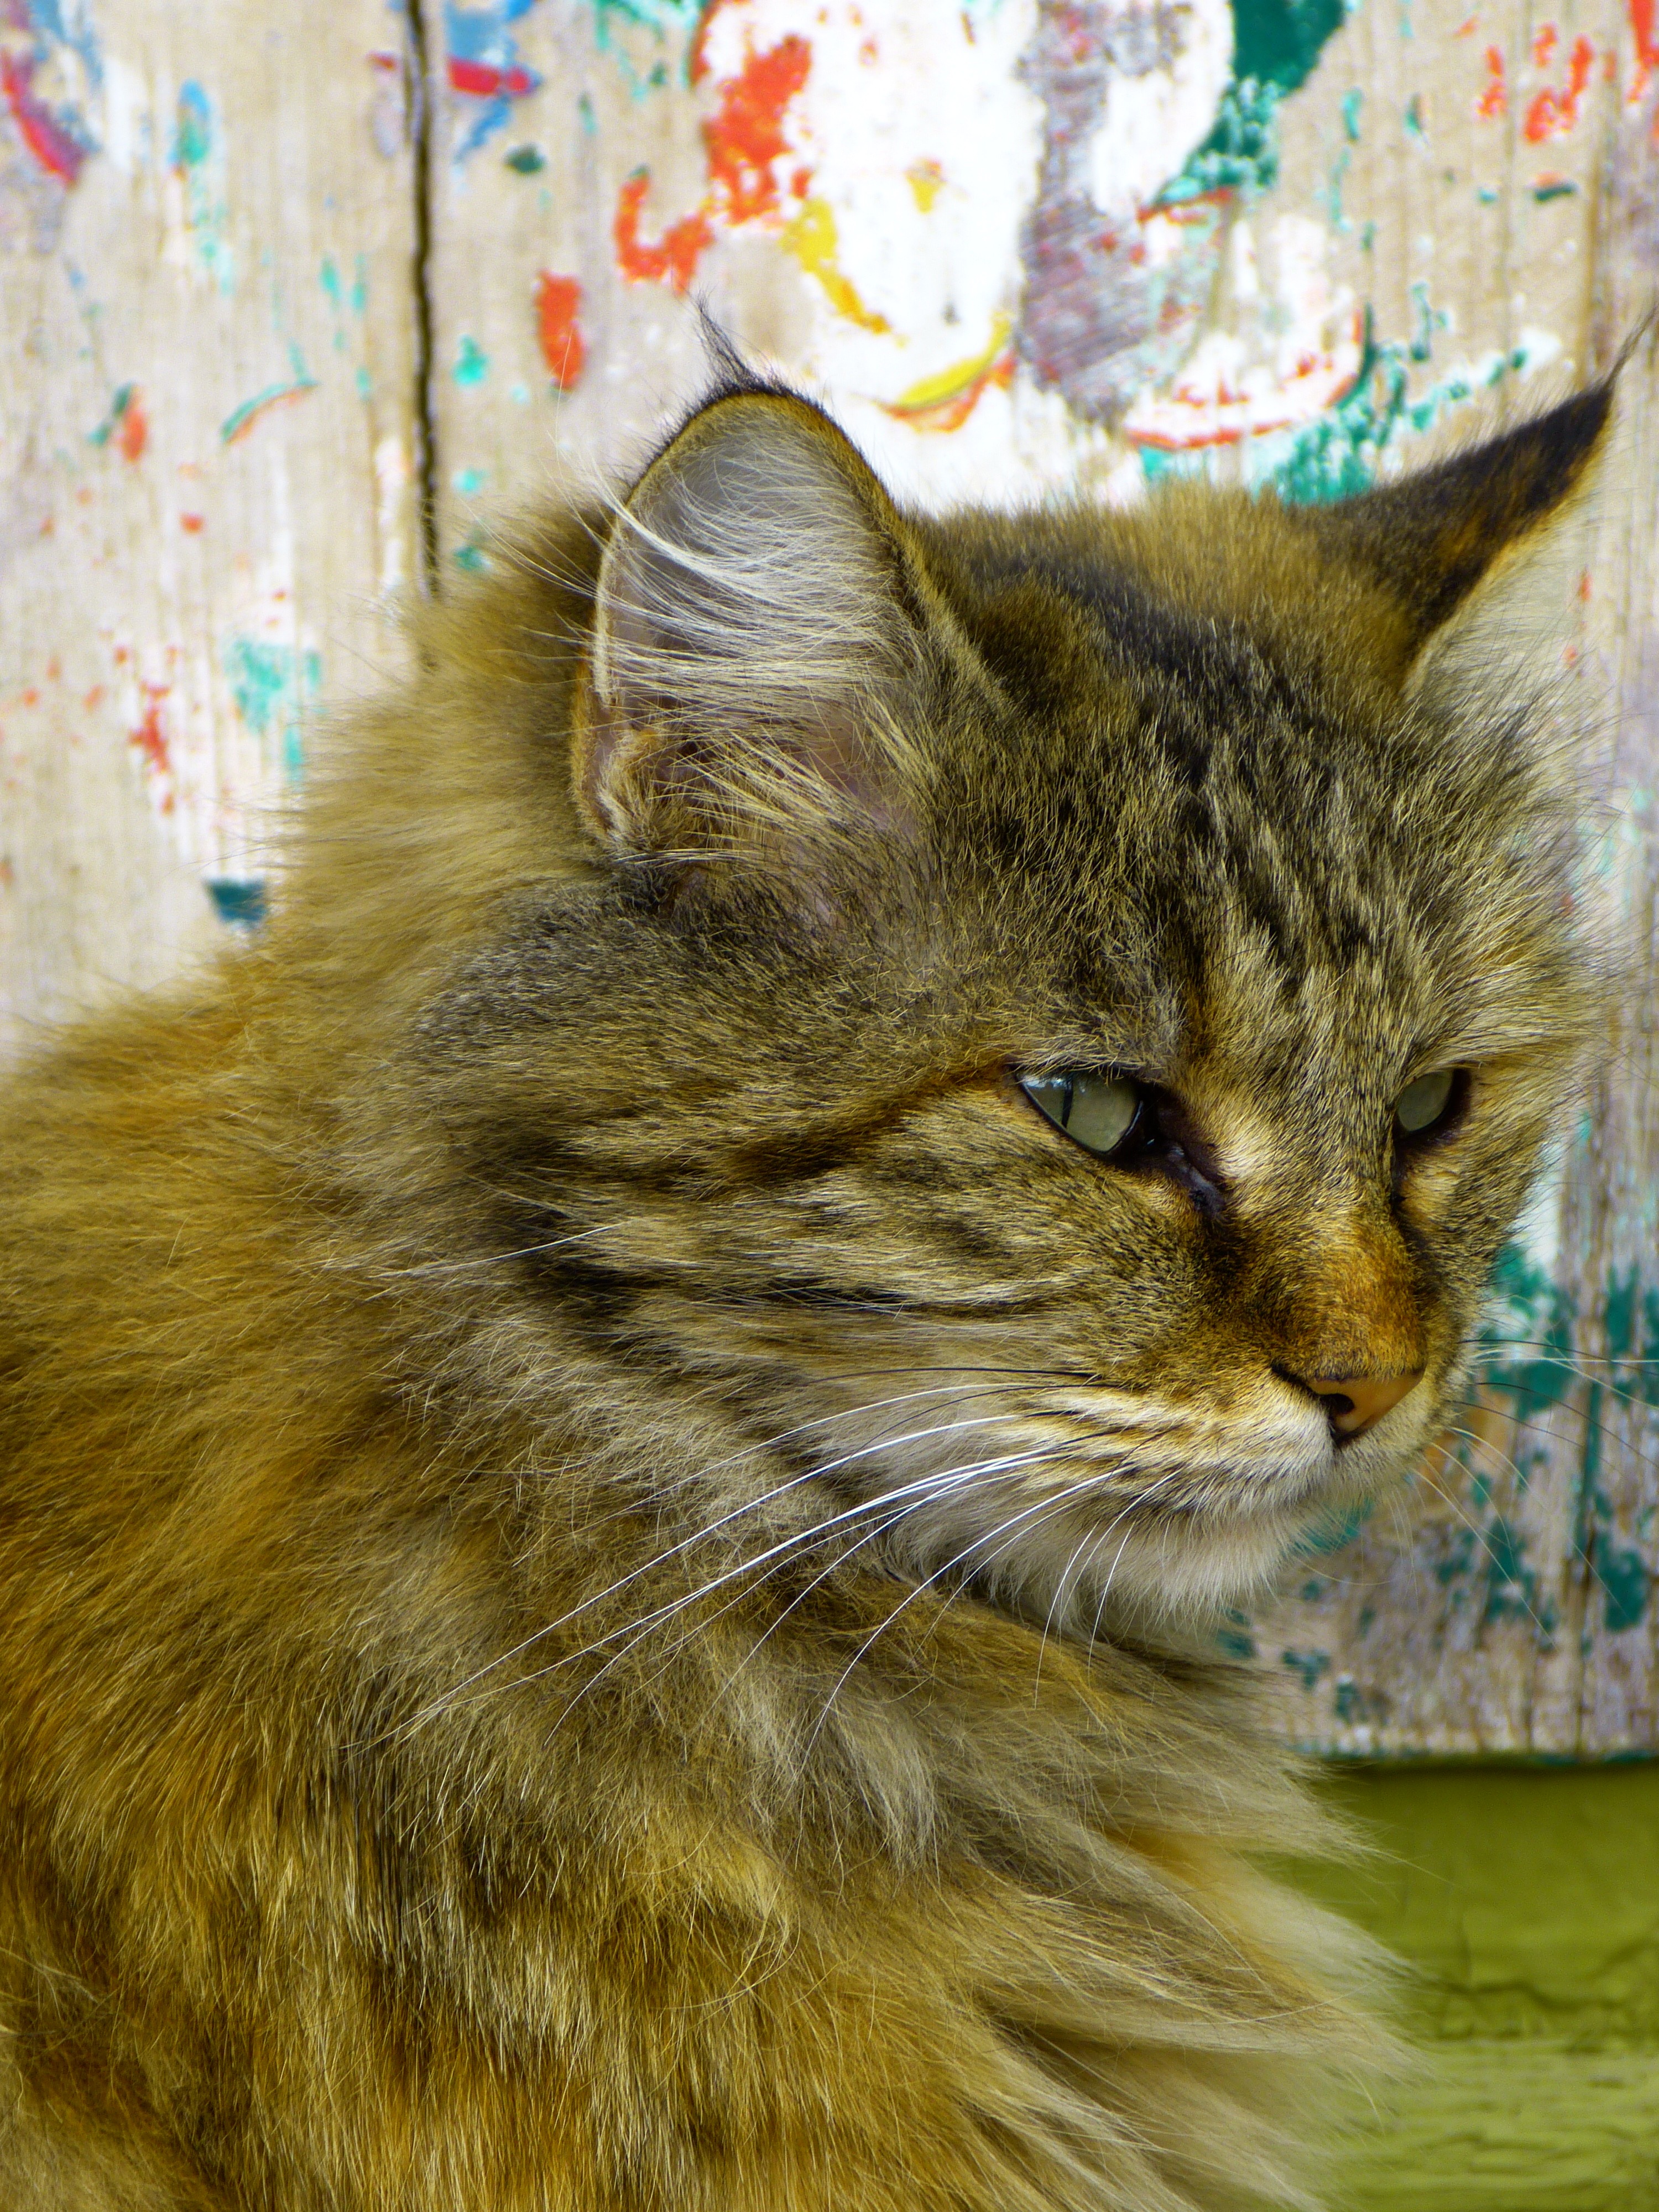
sweet, animal, pet, fur, fluffy, cat, mammal, fauna, face, eyes, whiskers, snout, ears, vertebrate, cuddly, mackerel, beard hair, knuffig, tabby cat, purr, stroke, wild cat, small to medium sized cats, cat like mammal, domestic short haired cat, protr t